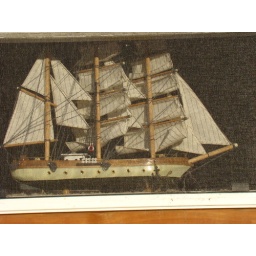
Someone's nice ship in a window